History of Lamborghini

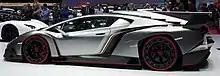
The radically styled Veneno would continue the tradition set by the Reventón

The Murciélago was updated in 2005, now having a more powerful engine generating and being named the LP 640, thus marking the return of the "LP (Longitudinal Posteriore)" naming convention. The new model would also mark the debut of the new single-clutch transmission called "E Gear" which used pedals mounted on the steering column to change gears. This transmission would eventually replace the manual transmission in the coming years. The Murciélago was not meant to compete in racing events but privateer racing teams would develop their own racing variants which would prove successful in motorsports.